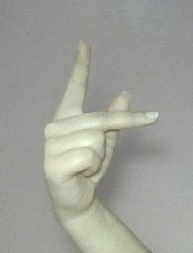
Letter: dha